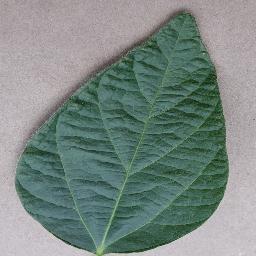
Label: Soybean___healthy